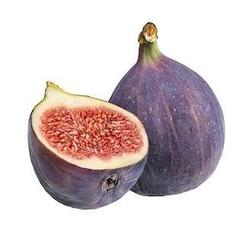
Label: Fig